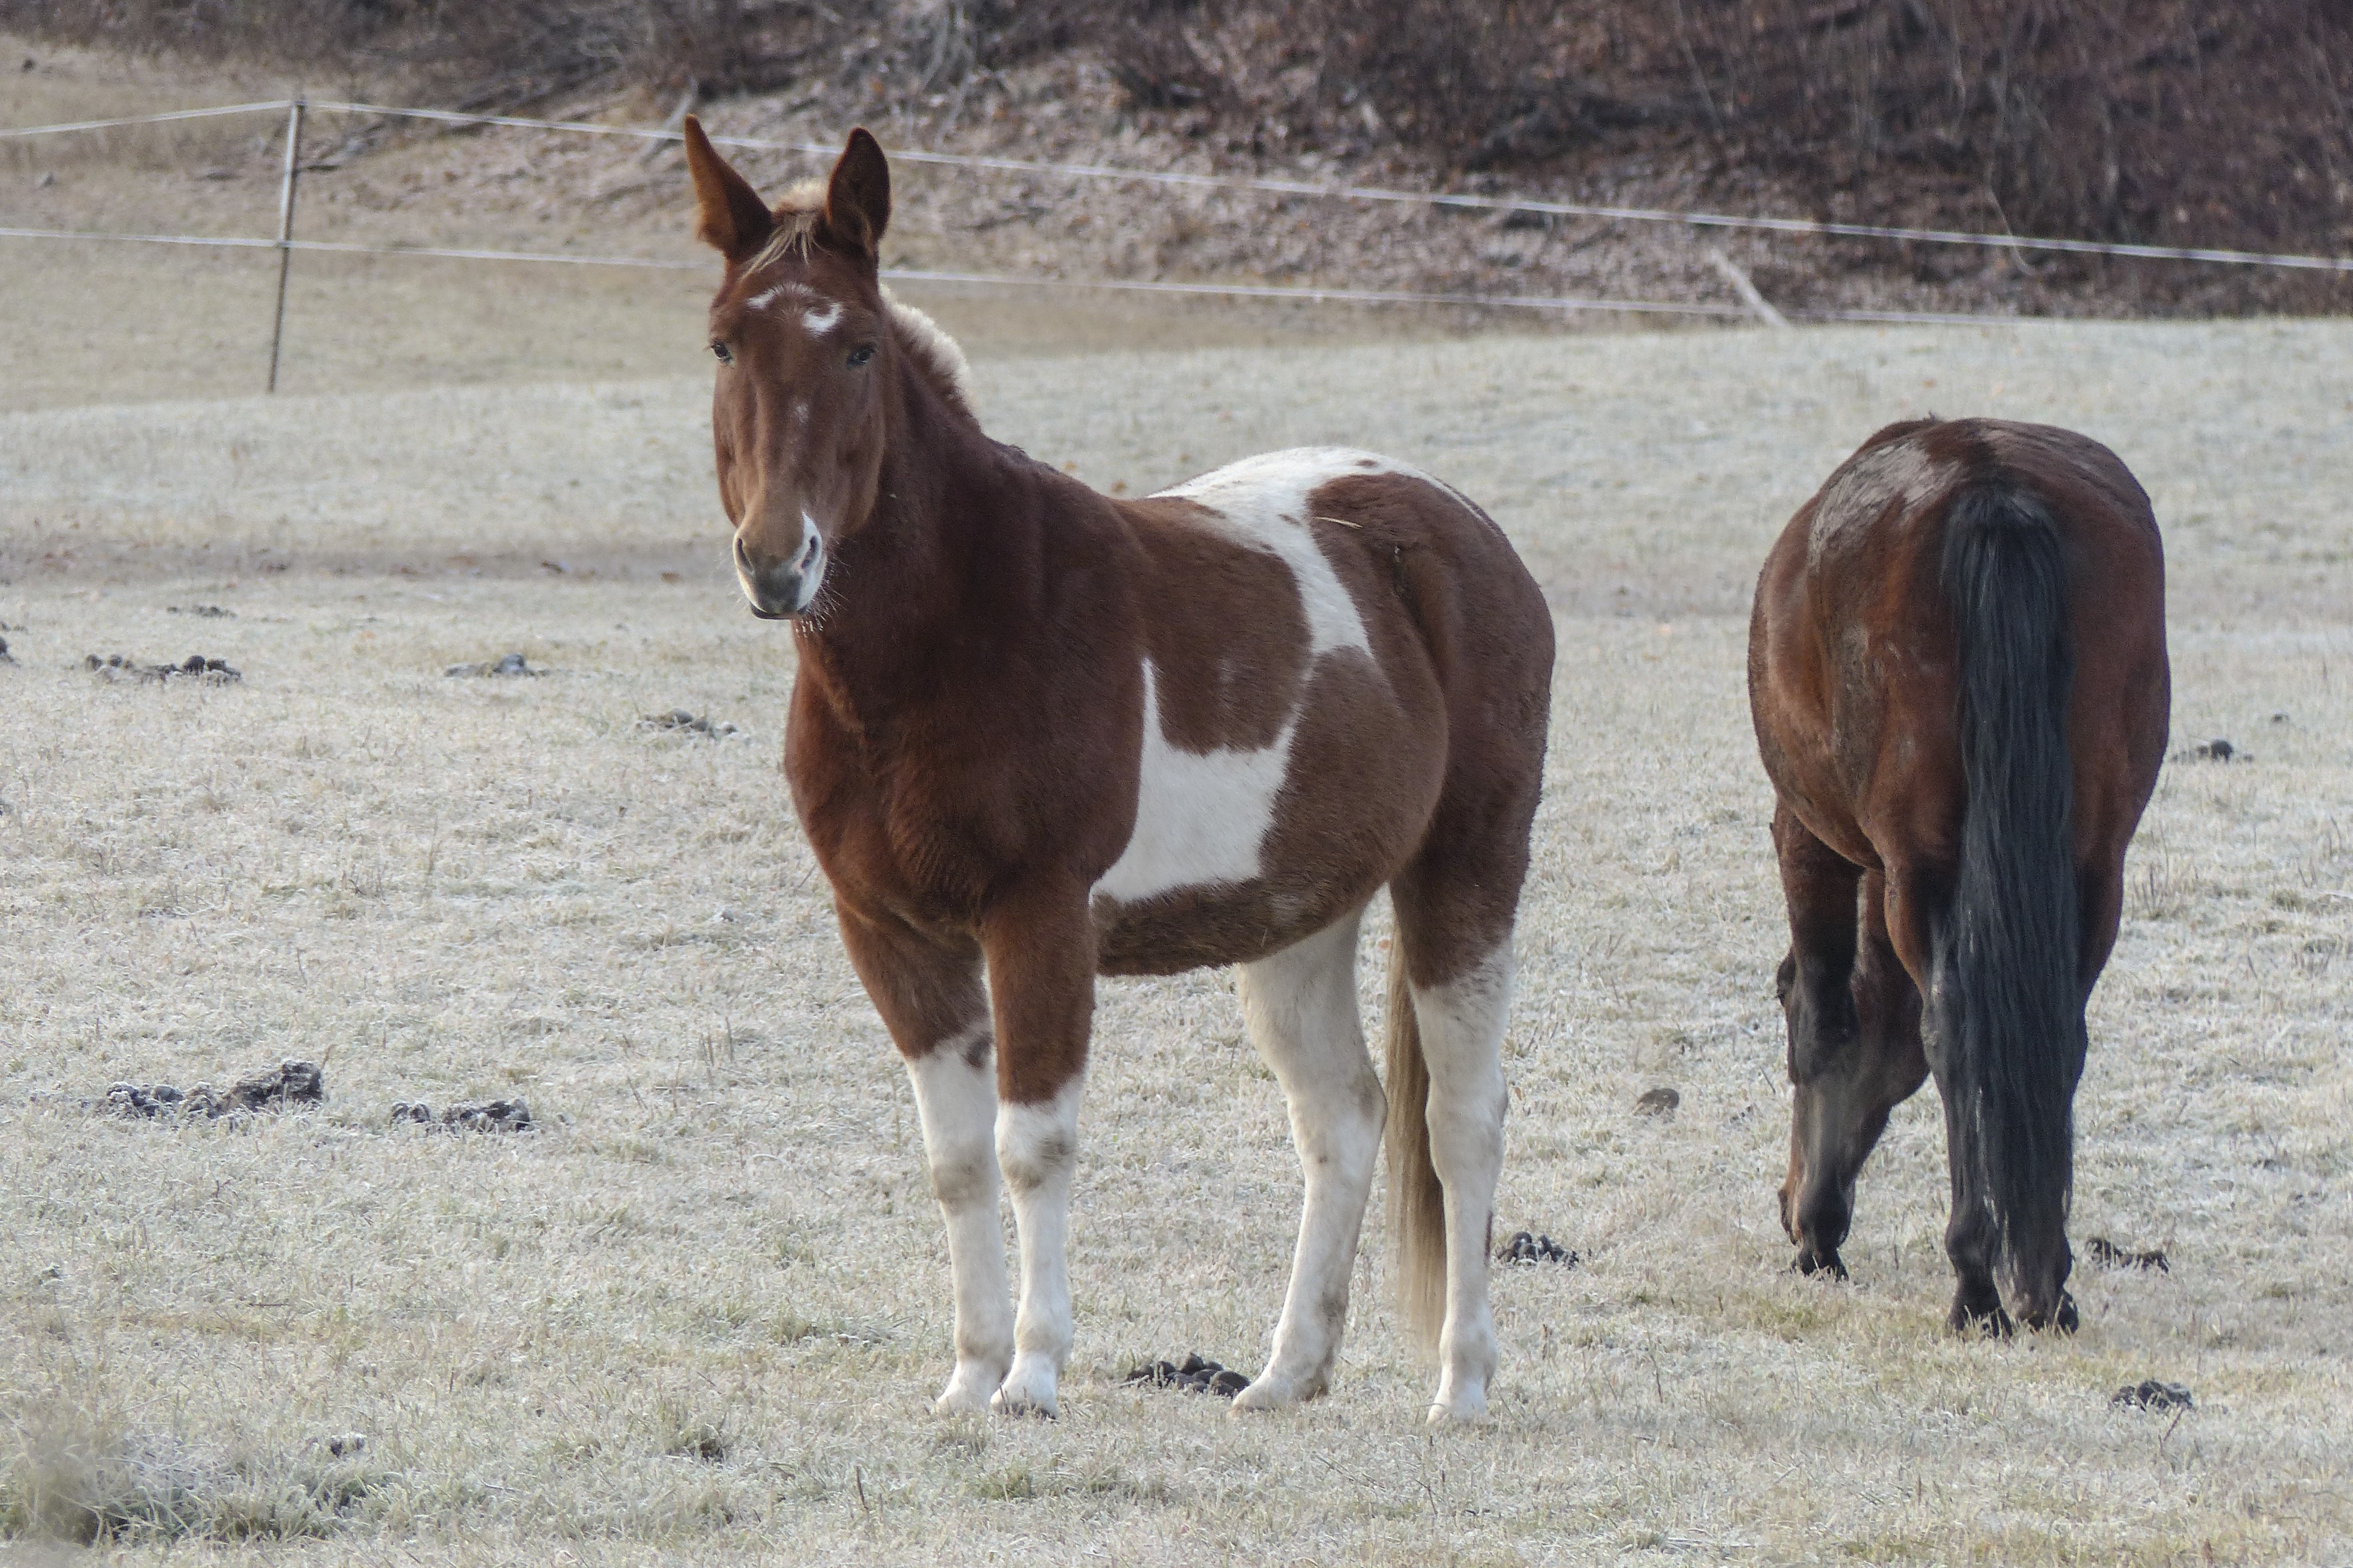
landscape, nature, animal, herd, pasture, grazing, horse, scenery, mammal, stallion, mane, season, fauna, canada, farm animal, vertebrate, mare, foal, colt, british columbia, pack animal, quarter horse, horse like mammal, mustang horse, early winter, cariboo, early frost